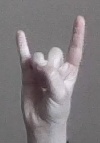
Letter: la